Nottingham Council House

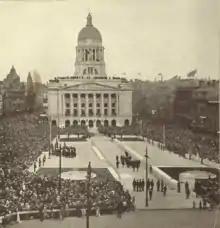
Scene in the Old Market Square for the official opening of the Council House, 22 May 1929

The foundation stone (behind the left-hand lion as you approach the building) was laid by Alderman Herbert Bowles (Chairman of the Estates Committee), on 17 March 1927. The total cost of the building at the time was £502,876. By the time the bill was finally cleared in 1981, the total including interest was £620,294. The building was officially opened by the Prince of Wales (later King Edward VIII and subsequently the Duke of Windsor) on 22 May 1929.